National Sports Training Center

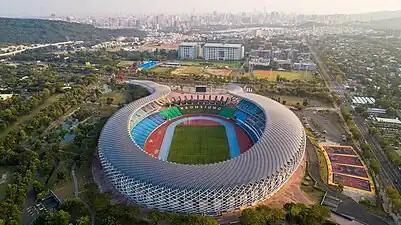
National Sports Training Center and National Stadium (Kaohsiung)

The National Sports Training Center (NSTC) is a sport center in Zuoying District, Kaohsiung, Taiwan. It is the dedicated sport center for training athletes that are representing Taiwan in international sporting events.